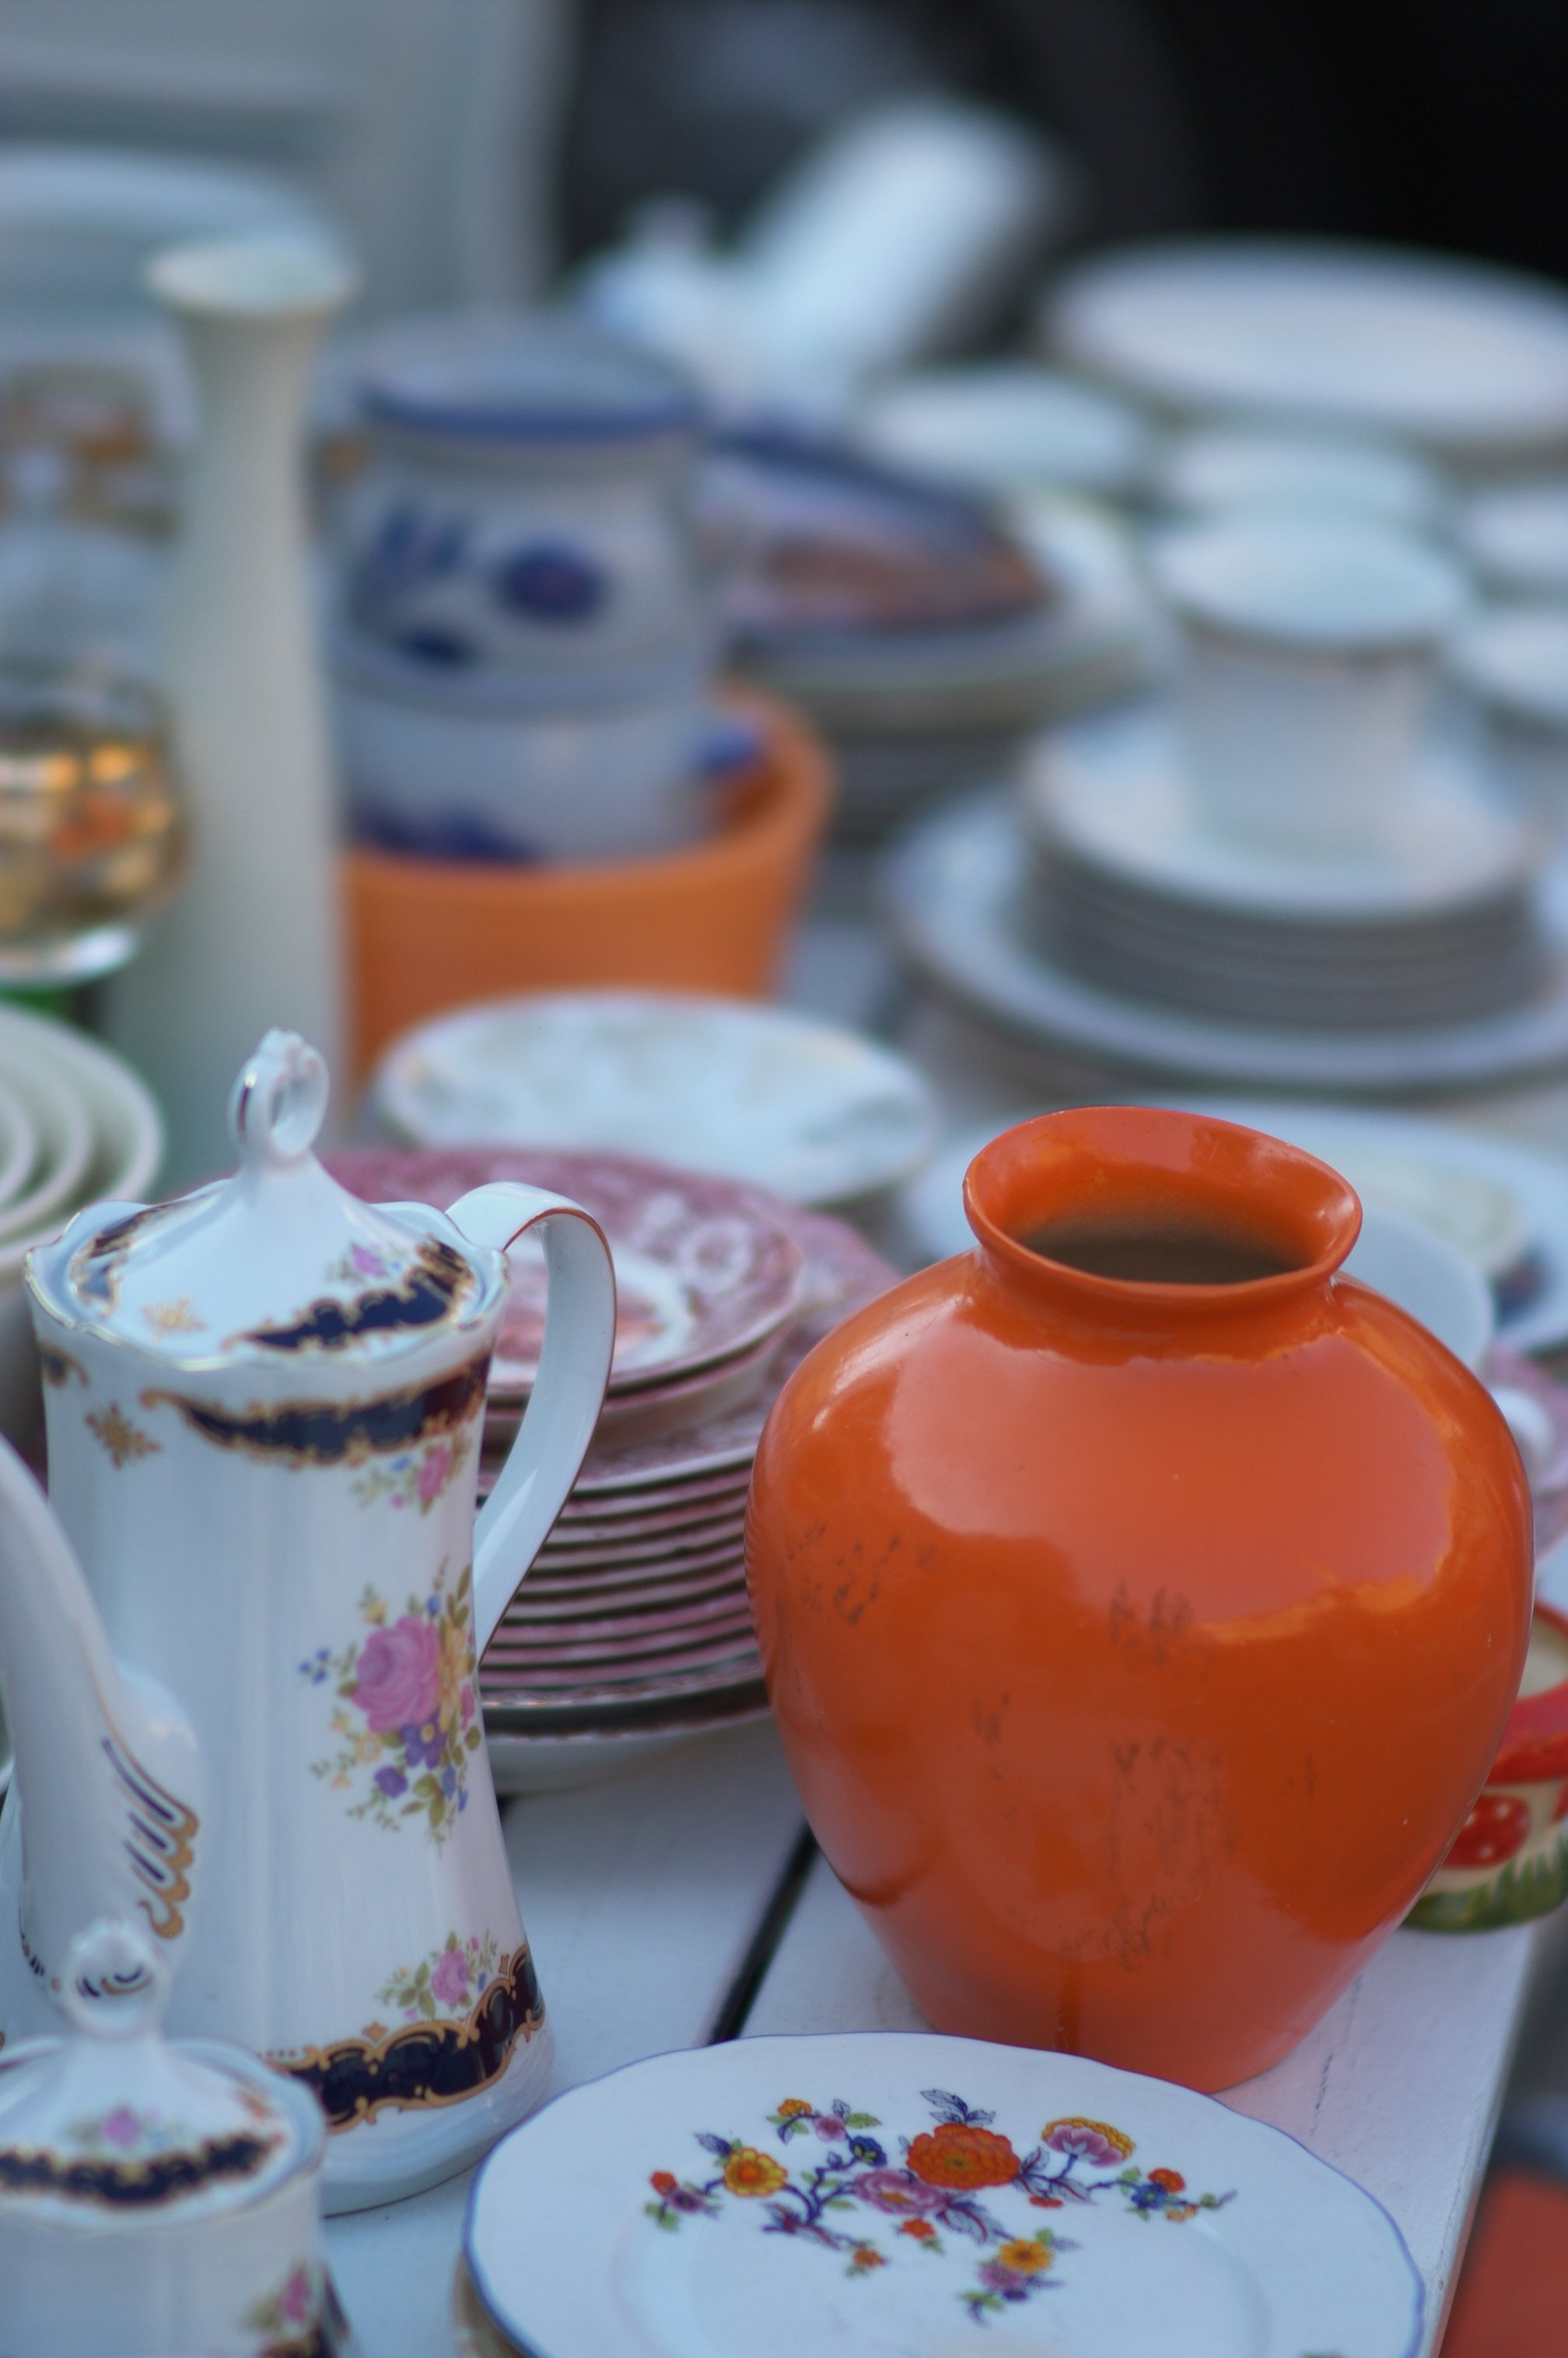
bokeh, meal, food, color, blue, breakfast, baking, art, rawtherapee, walimex, samyang, pentax, 85mm, bokehlicious, sweetness, lenstagged, steffenzahn, k100d, justpentax, iamflickr, 85mmf14, walimex85mm, walimexpro8514if, brunch